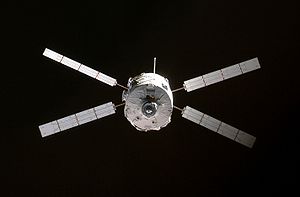
ISS Ekspedition 16 / Se også
ISS Ekspedition 16 var den 16. tur til Den Internationale Rumstation. Ekspeditionen var sammensat af fire hold astronauter, den samlede ekspedition varede seks måneder.